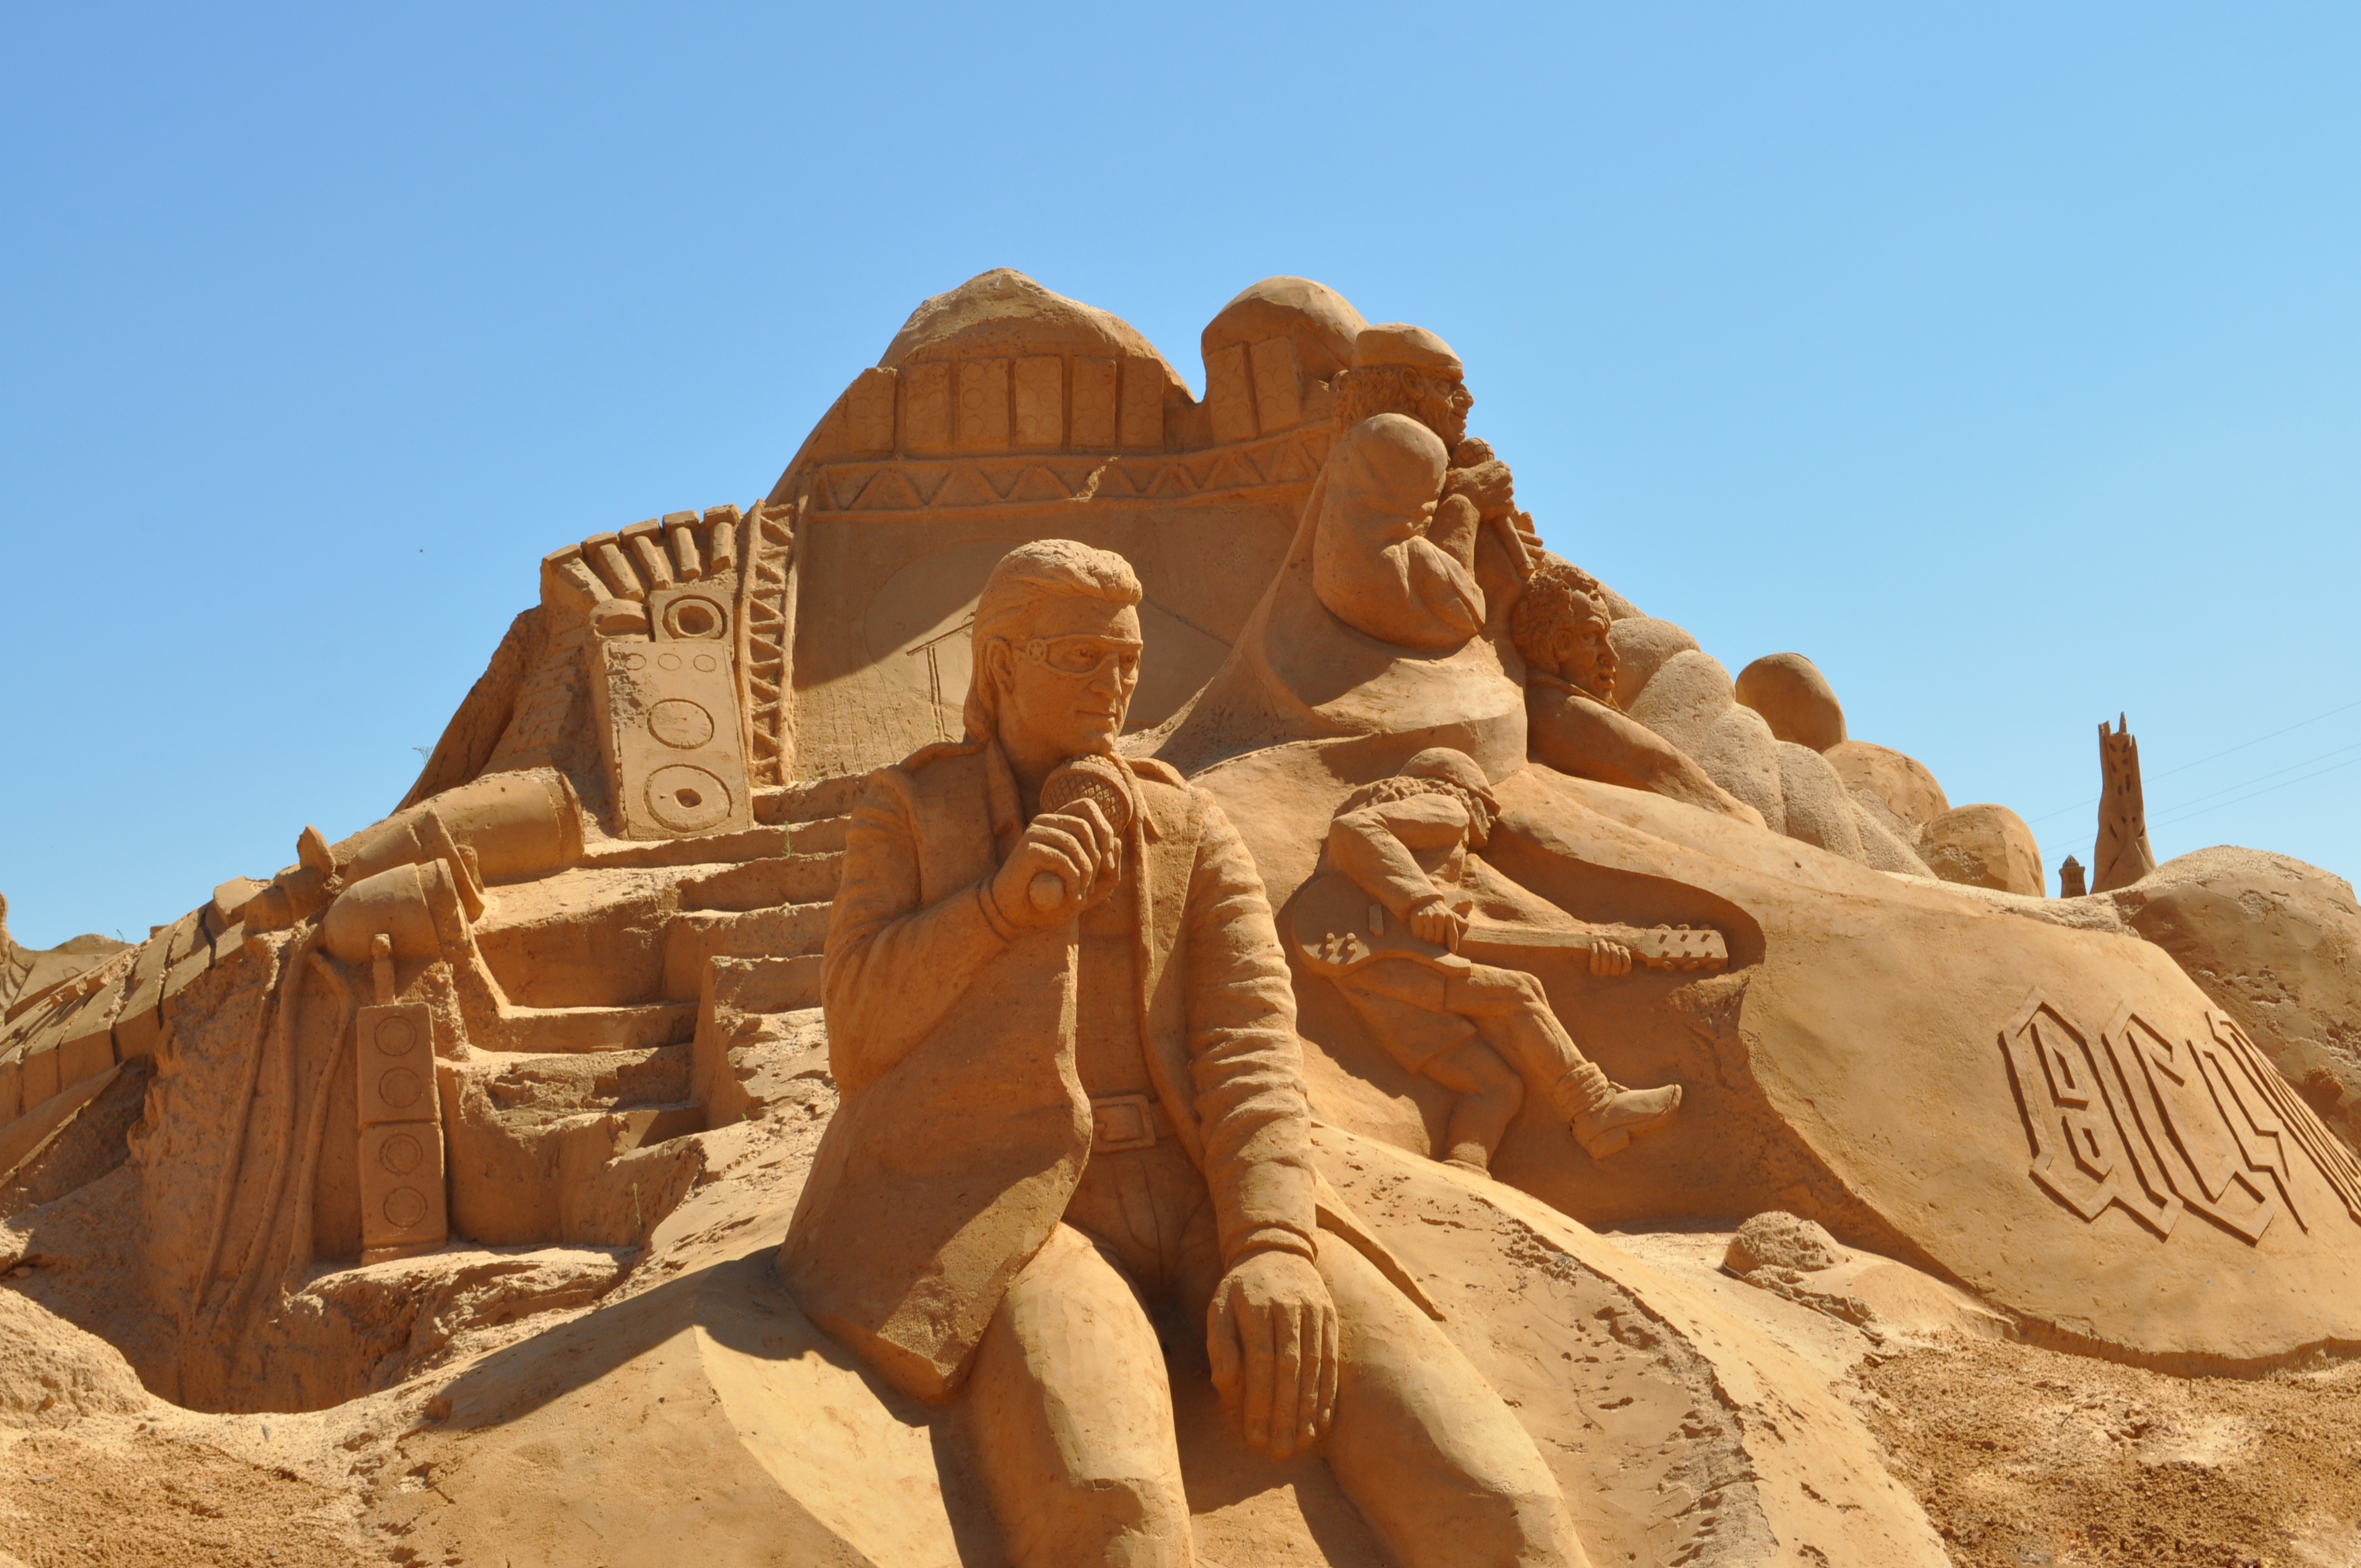
landscape, sand, rock, desert, monument, formation, statue, material, sculpture, art, festival, figure, temple, badlands, portugal, algarve, sahara, wadi, sandburg, sand sculpture, sand picture, ancient history, egyptian temple, natural environment, fiesa